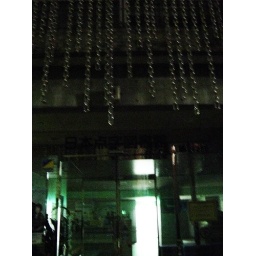
This chain-covered building is the braille library in Tokyo.